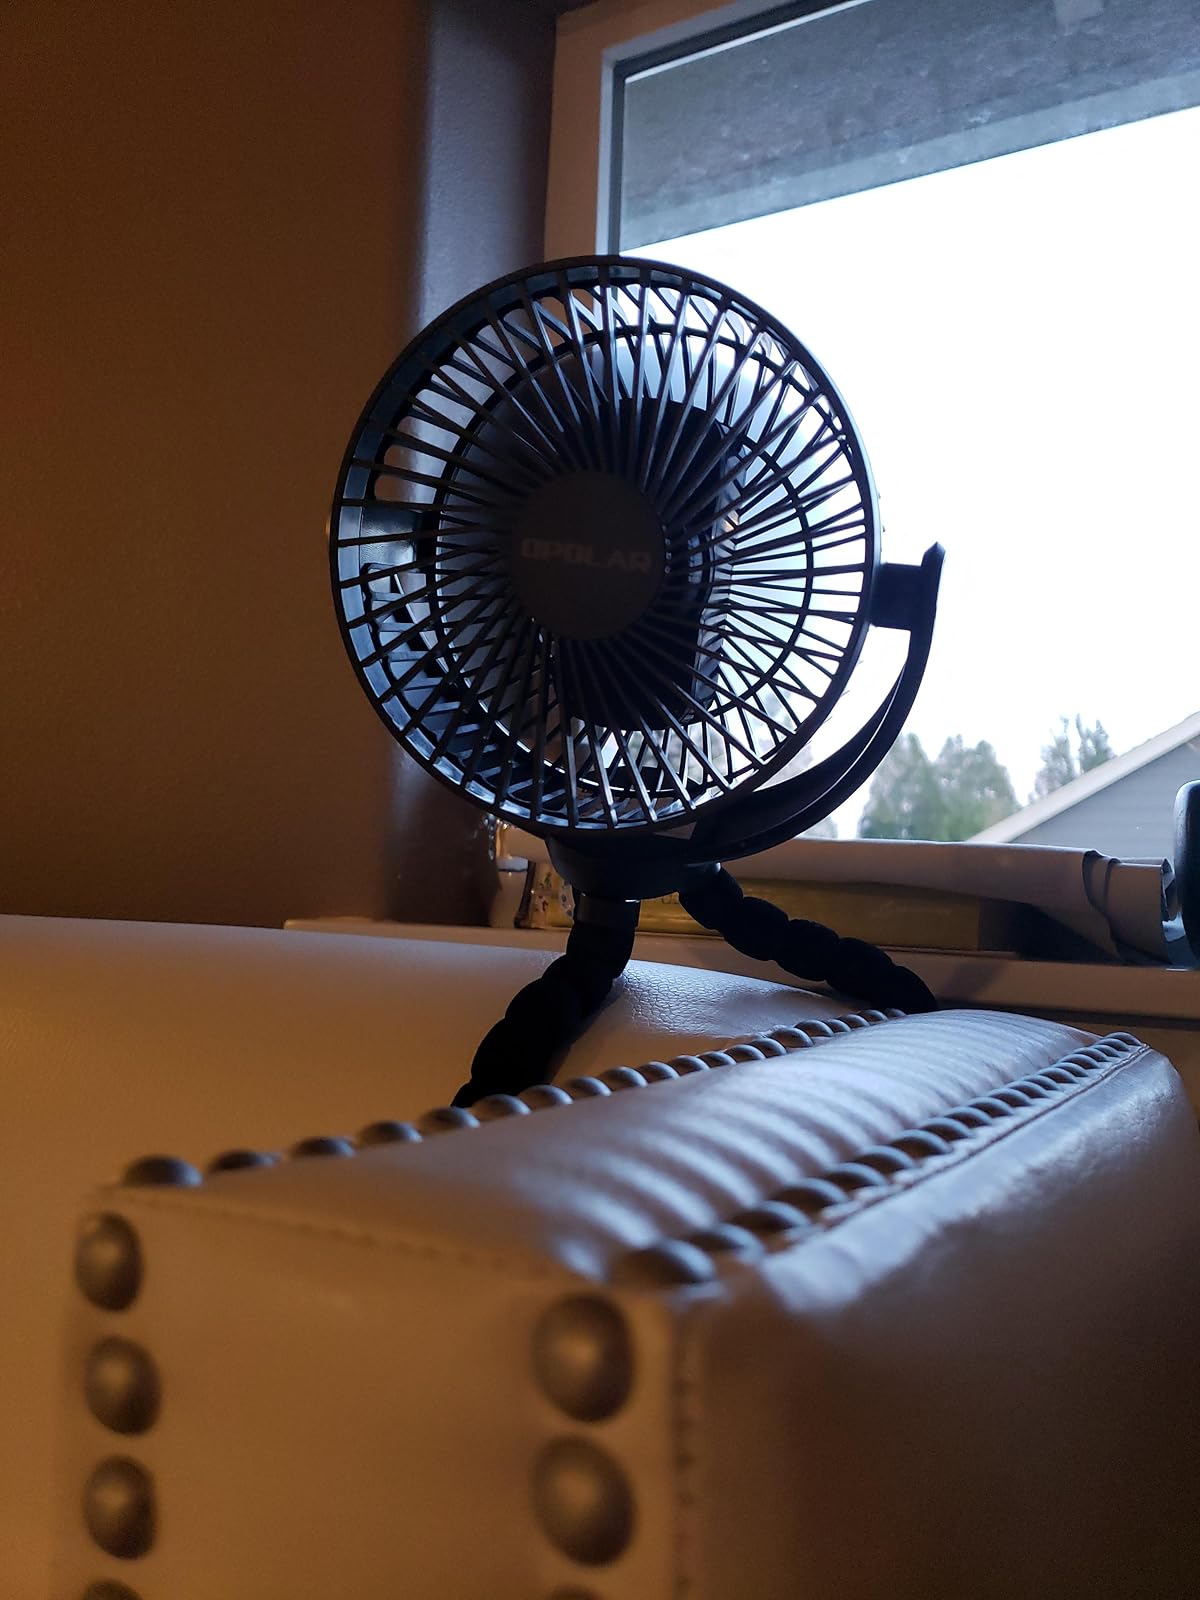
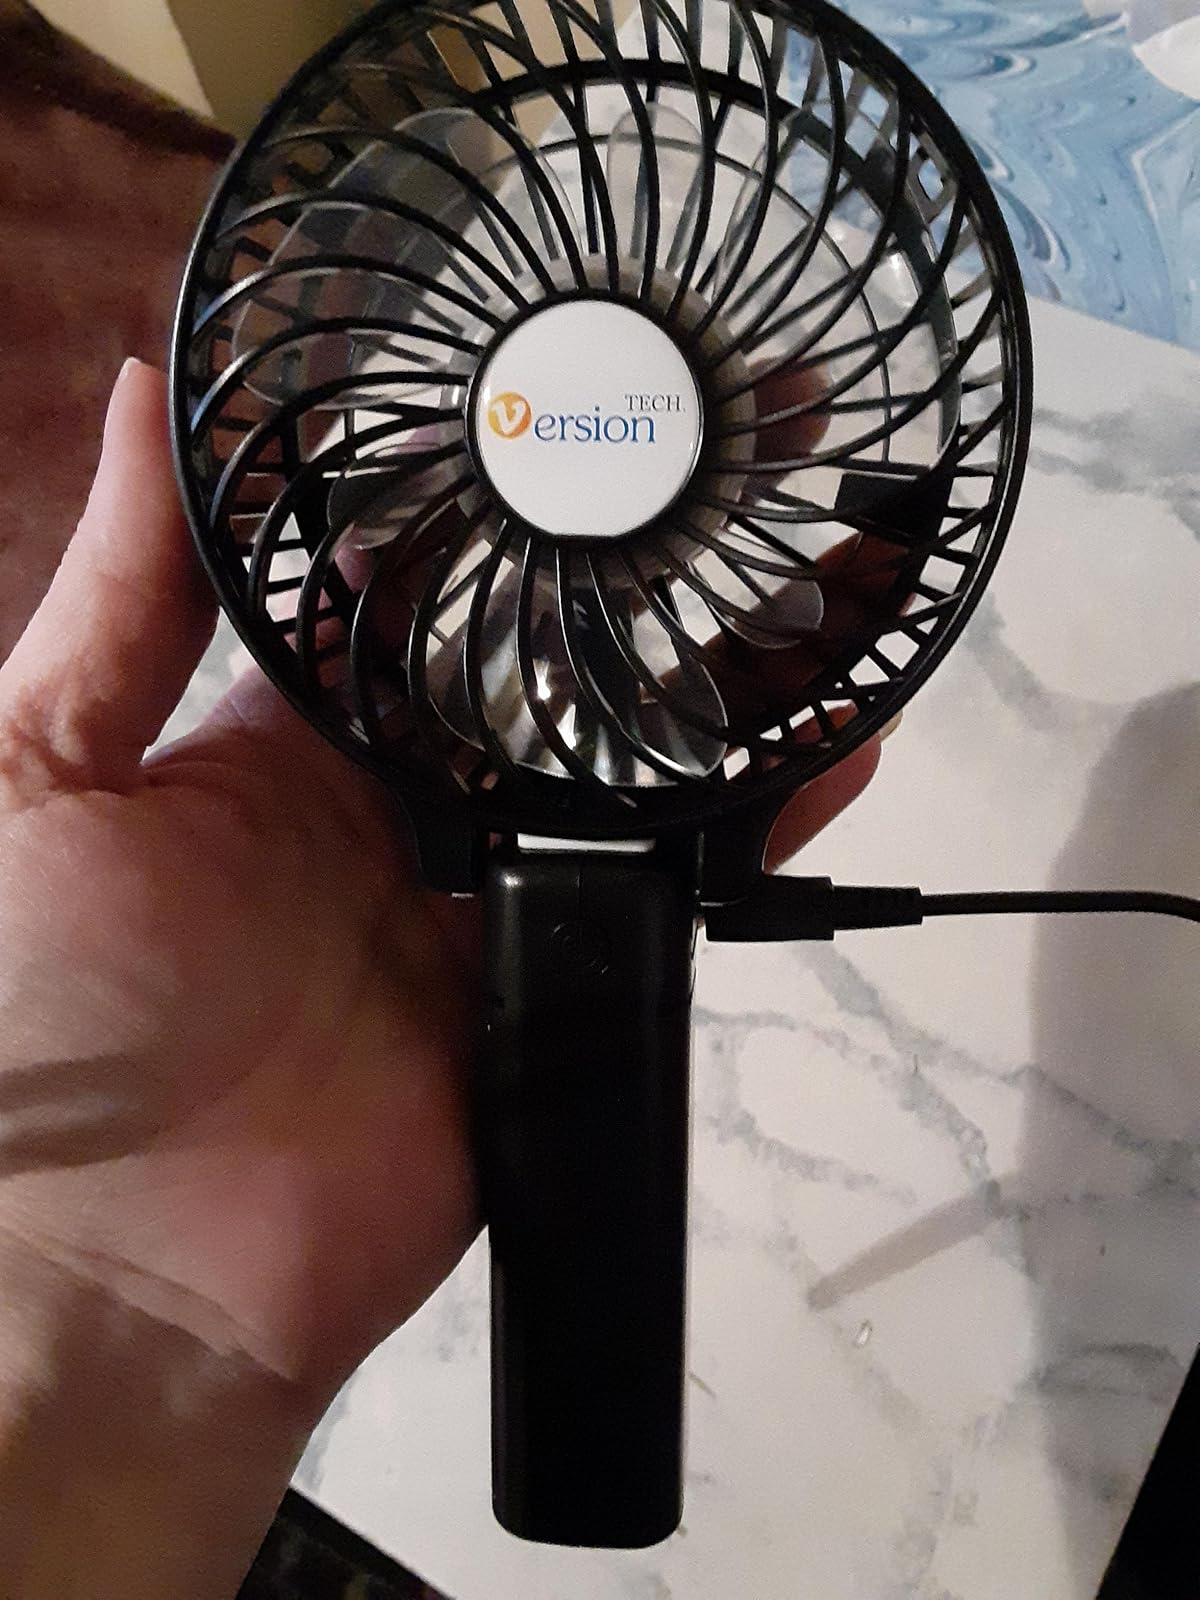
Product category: fan
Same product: no